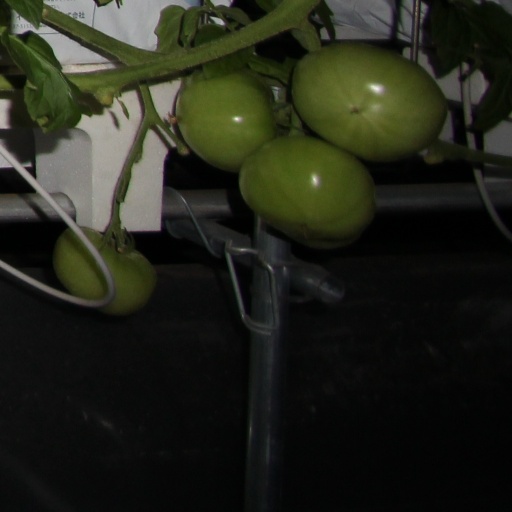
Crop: tomato